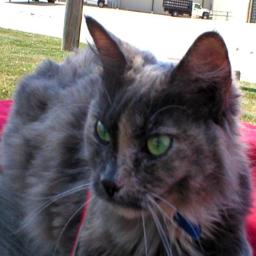
Animal: cats